HNLMS De Ruyter (1880)

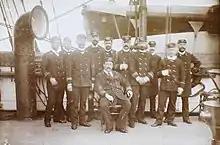
Officers during the 1893 trip to the Dutch East Indies

On 1 October 1893 "De Ruyter" captain C. Hoffman left Nieuwediep for the Dutch East Indies via Rio de Janeiro. She had 315 men and 15 weeks of provisions. On 15 October she passed the Tropic of Cancer. On 18 October she reached Saint Vincent in the Antilles. On 19 October "De Ruyter" continued to Brazil. On 27 October "De Ruyter" passed the equator. On 5 November she coursed to Cabo Frio. On 7 November "De Ruyter" arrived in Rio, where she arrived in the middle of the Revolta da Armada (1893-1894). "De Ruyter" remained in Rio for a long time. The captain would send a thorough report about the fighting in the bay. On 8 December 1893 "De Ruyter" left Rio de Janeiro. On 10 January 1894 she passed Cape Horn, and observed many icebergs. On 13 February she passed the Tropic of Capricorn. On 22 February she anchored in Tanjong Priok, Batavia.